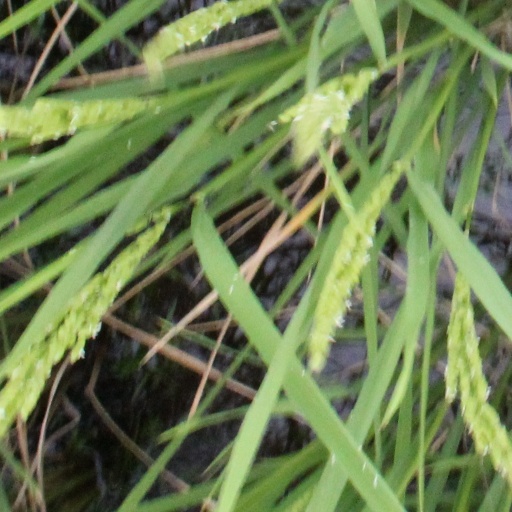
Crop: rice